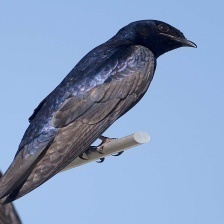
Species: PURPLE MARTIN
Scientific name: PROGNE SUBIS